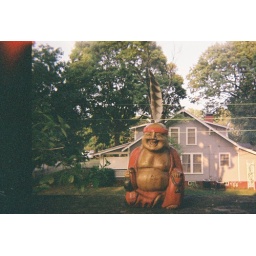
he was just sitting in the street one morning... eating cats.